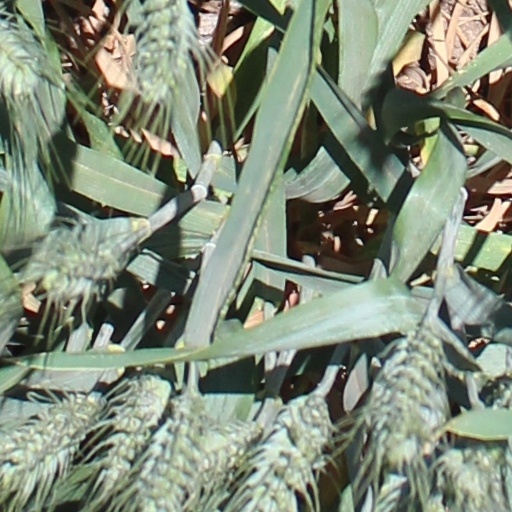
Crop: wheat